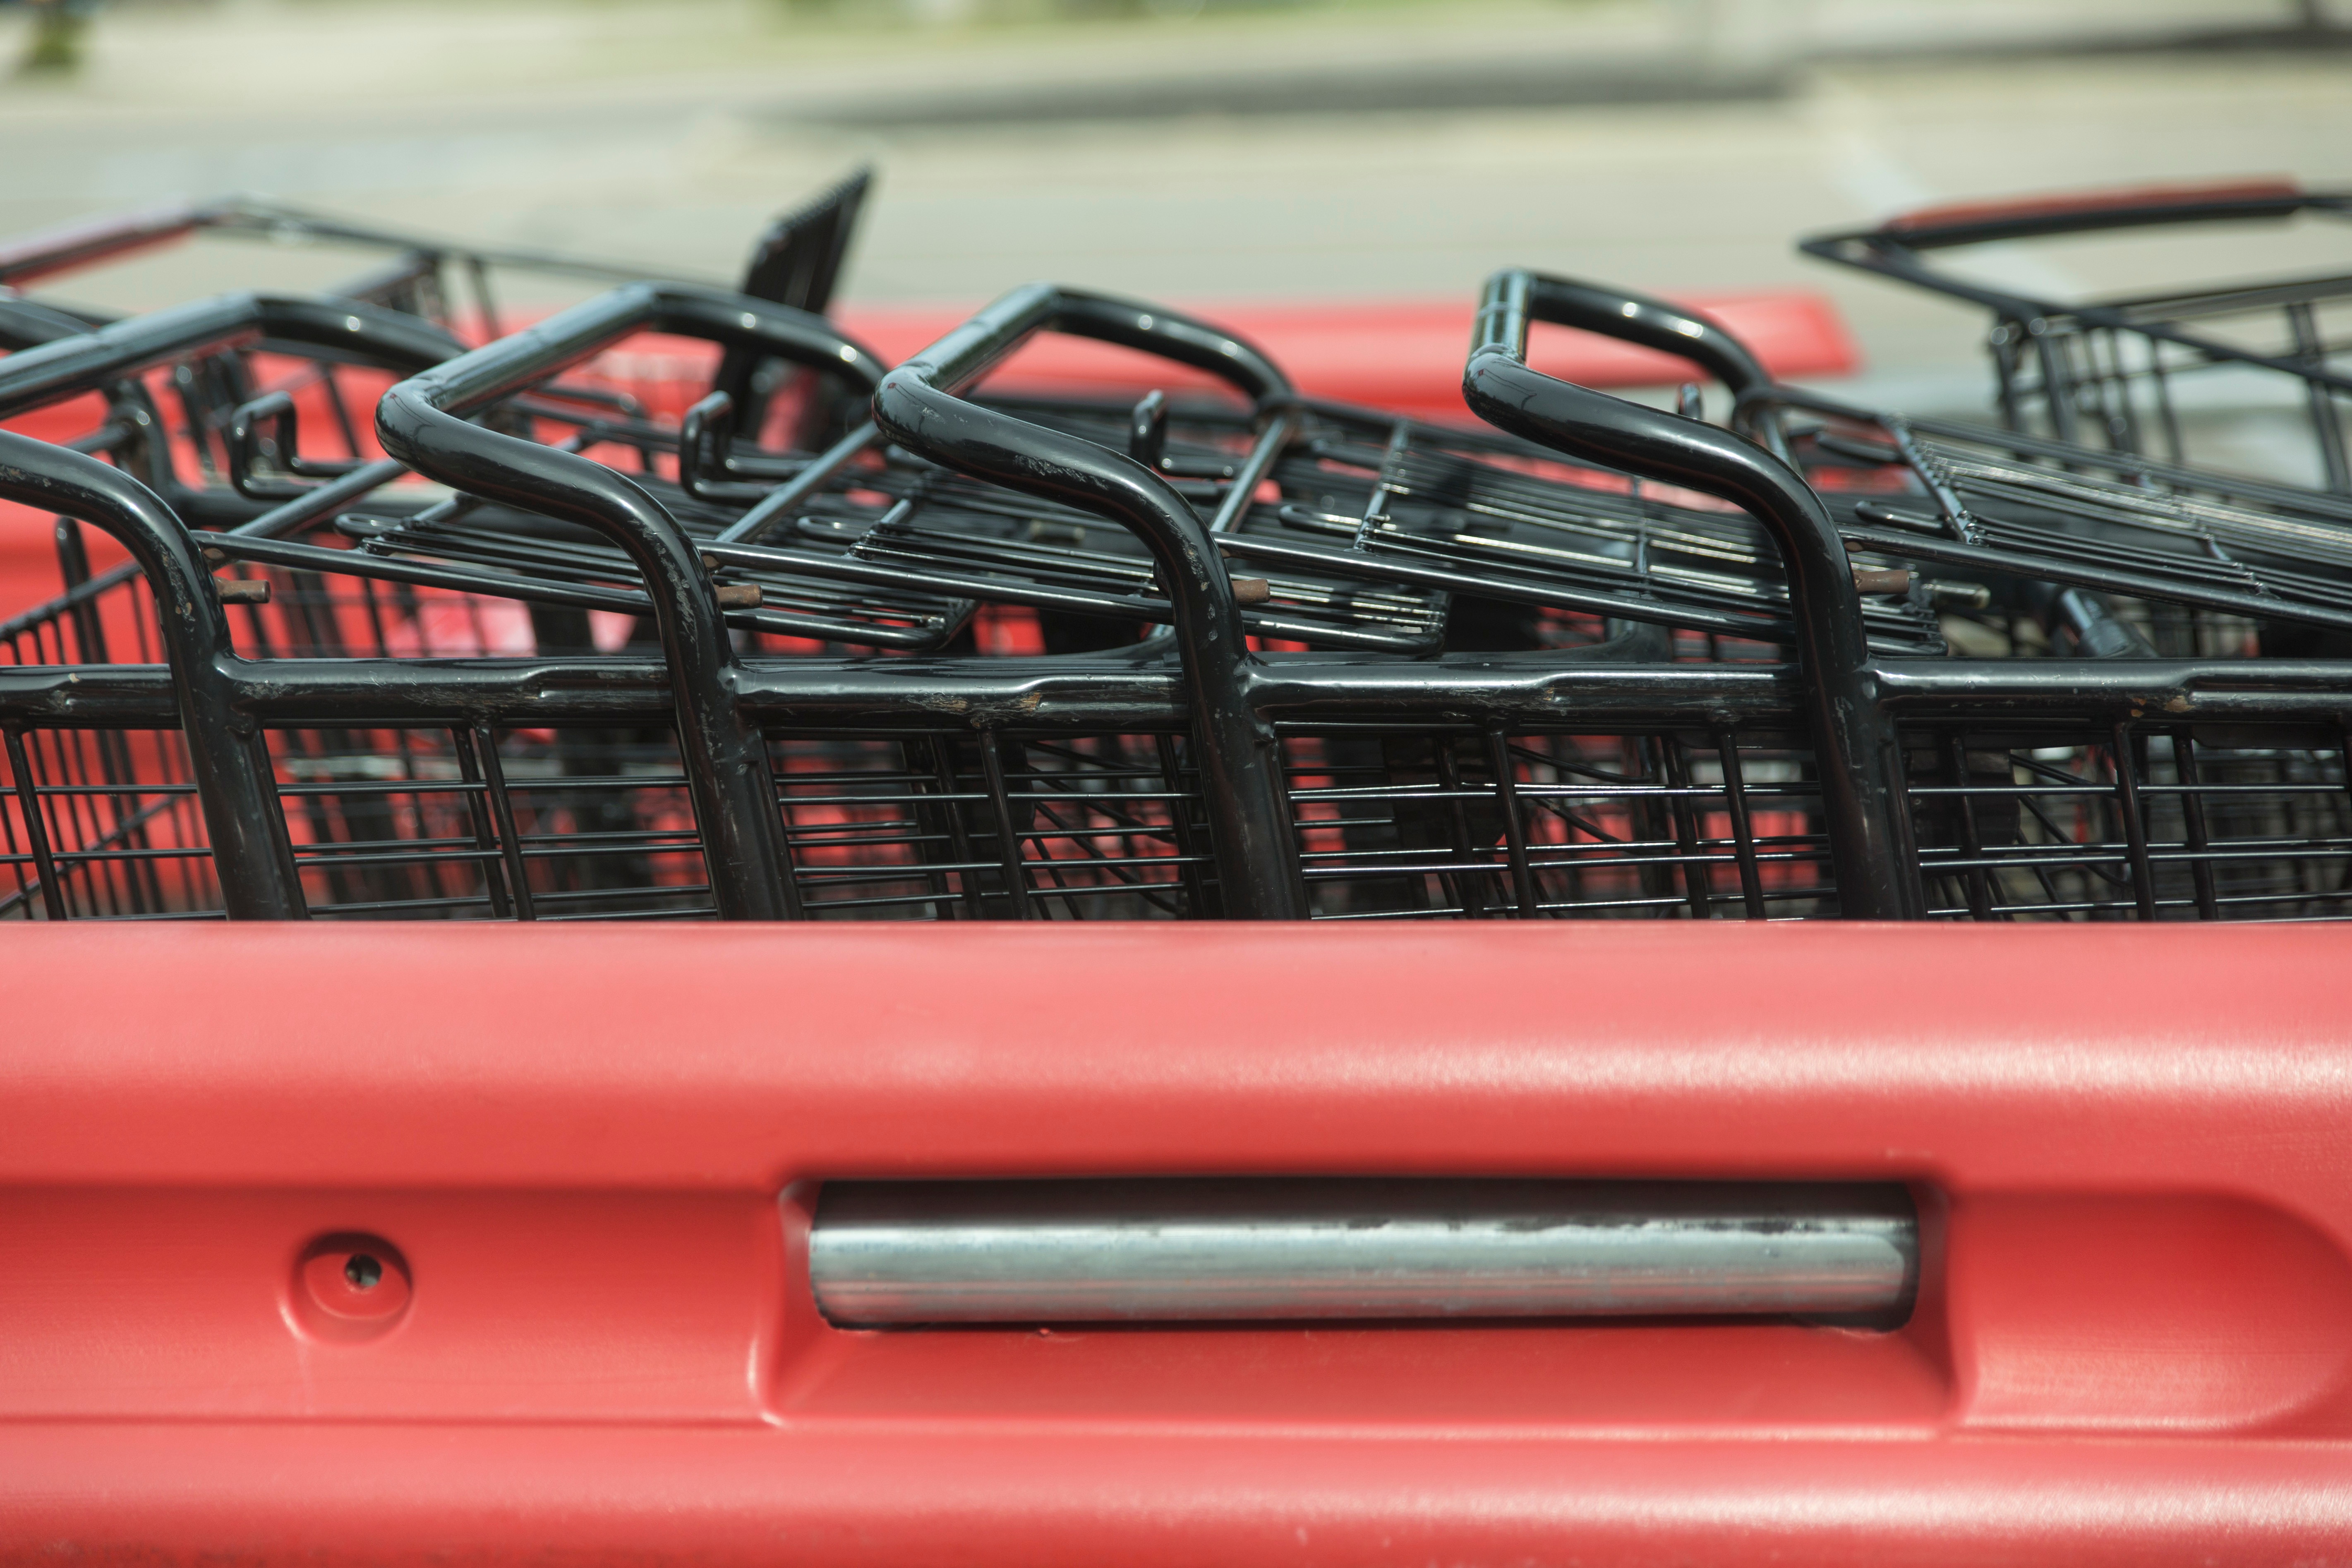
wheel, red, vehicle, sports car, bumper, automotive exterior, personal computer hardware